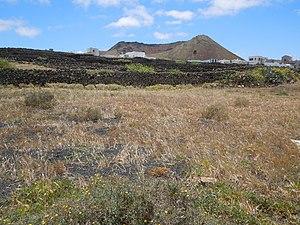
Champs devant le village de category:Ye (Lanzarote) et le Volcan de la Corona, Lanzarote
Ye est un hameau de l'île de Lanzarote dans l'archipel des îles Canaries. Il fait partie de la commune de Haría.